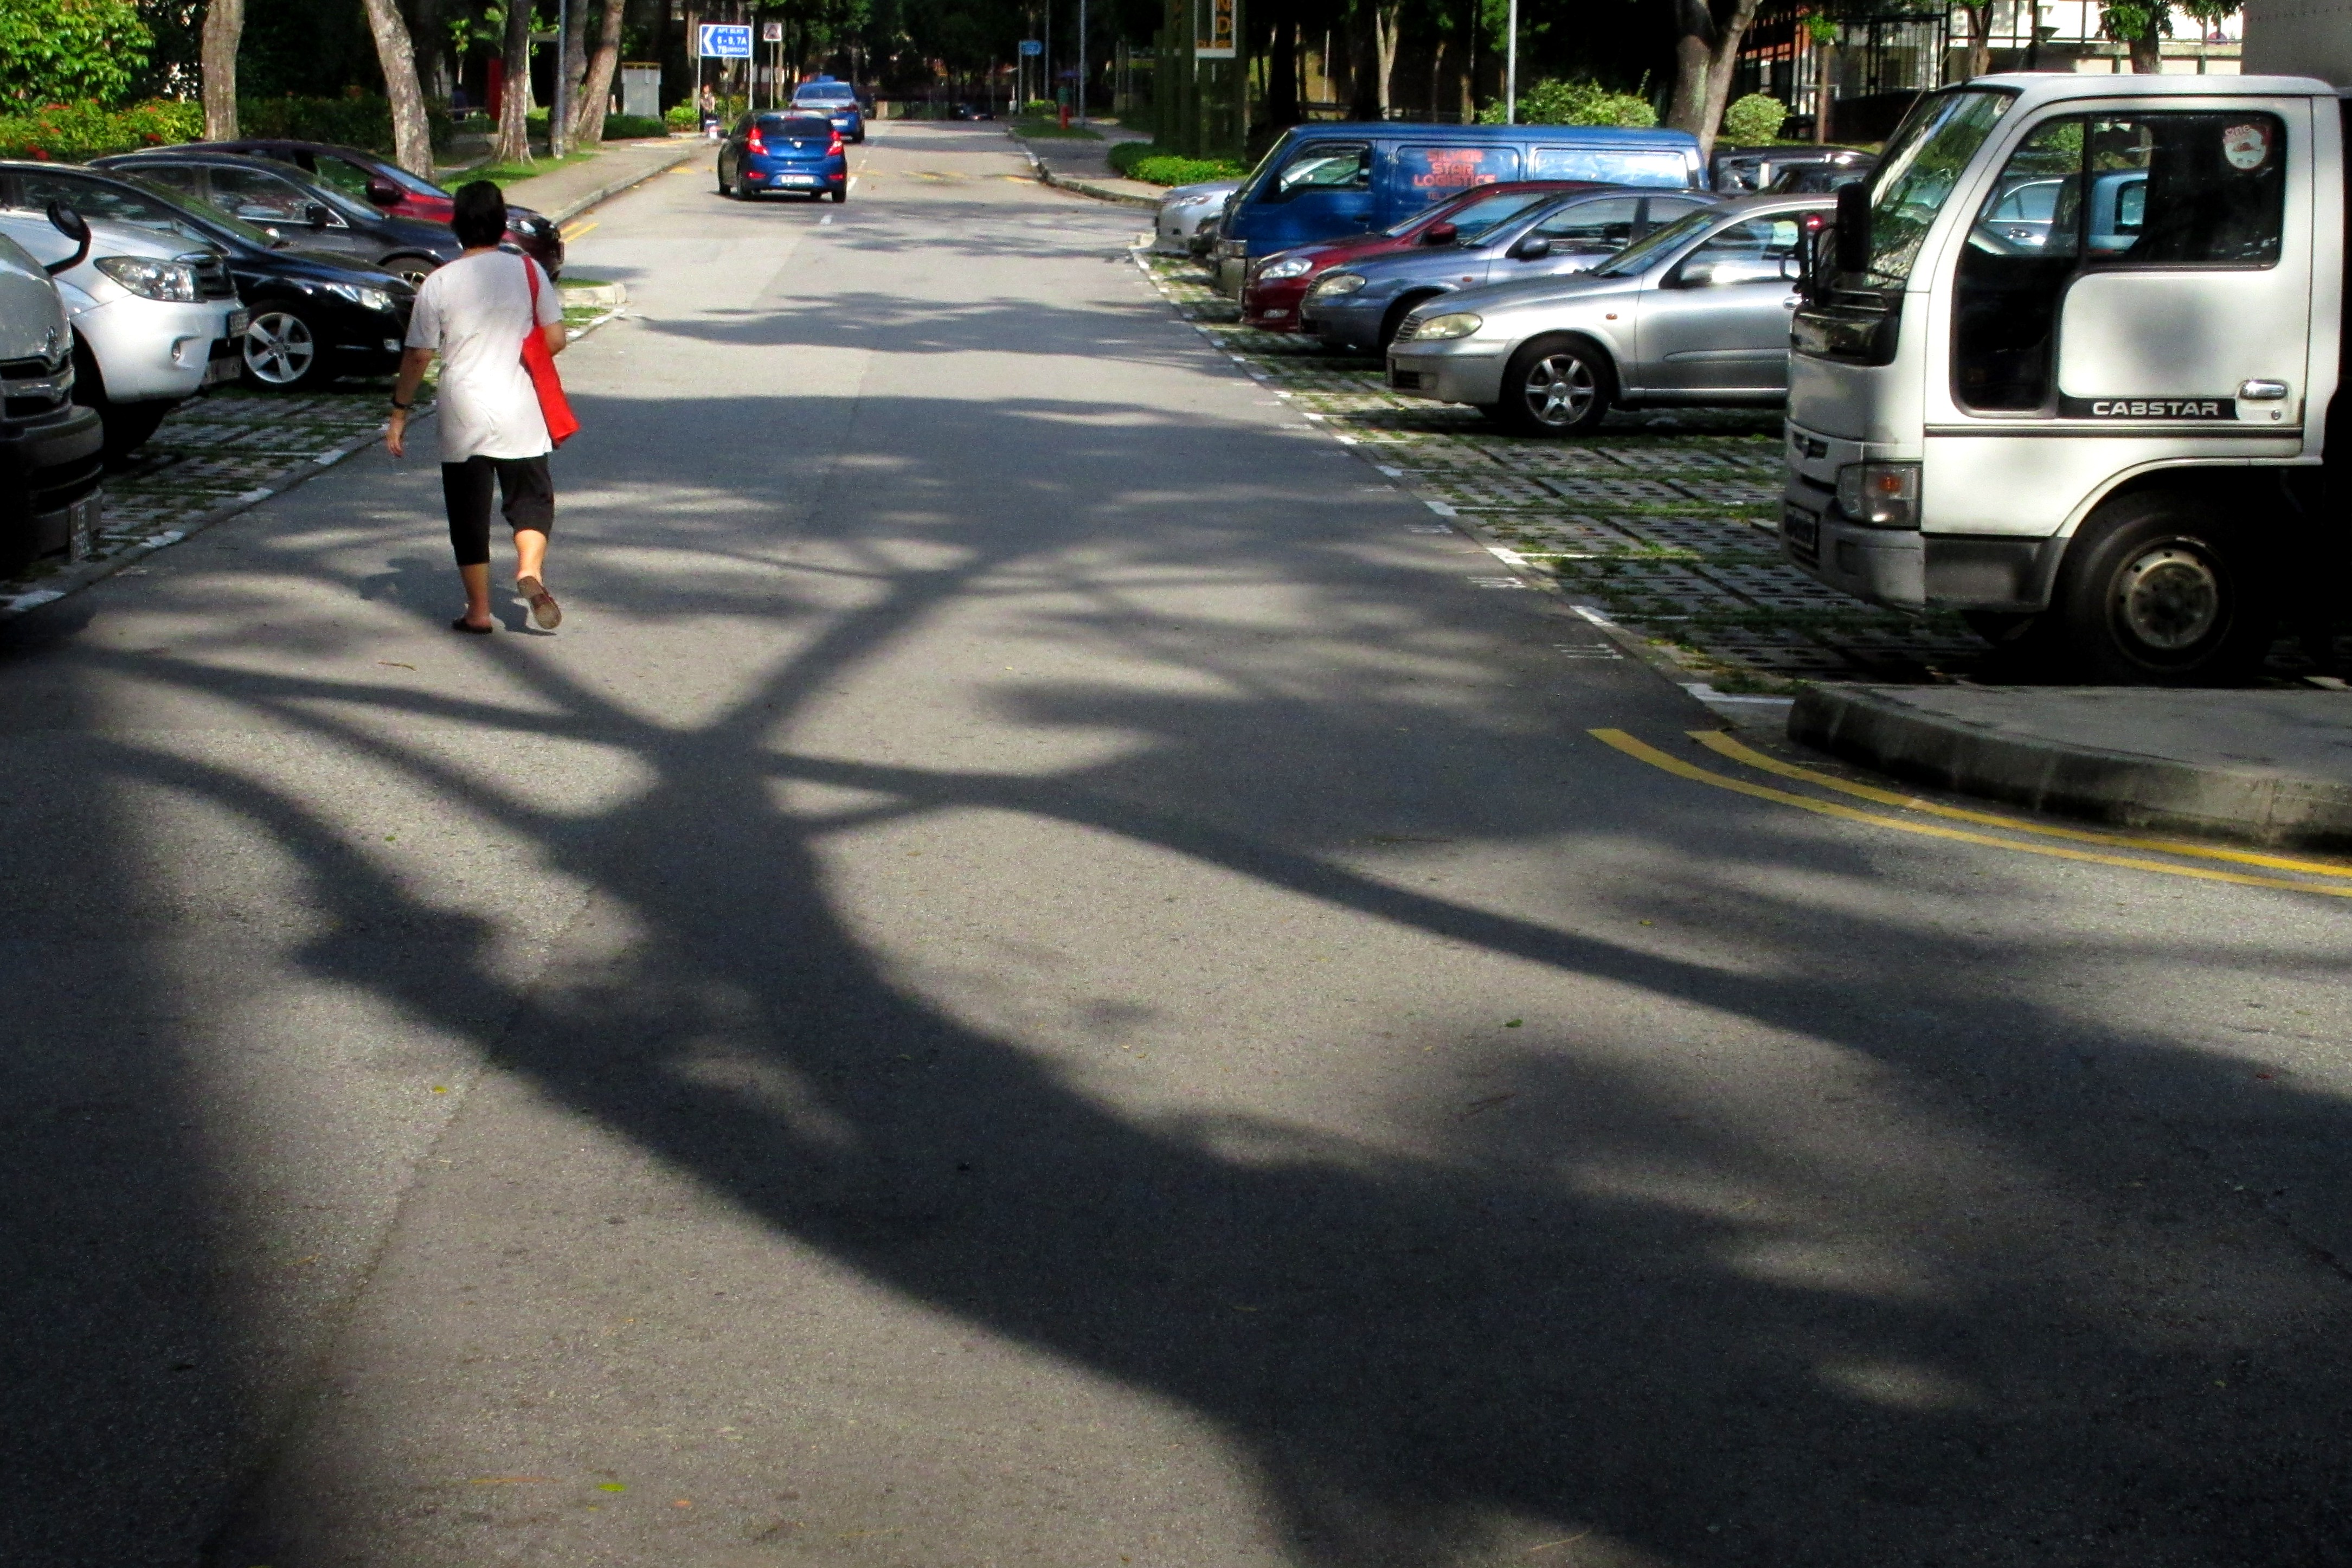
shadow, parking, street, sunlight, singapore, tree, asphalt, road, lane, mode of transport, pedestrian, vehicle, sidewalk, infrastructure, car, thoroughfare, road surface, traffic, recreation, zebra crossing, nonbuilding structure, city, city car